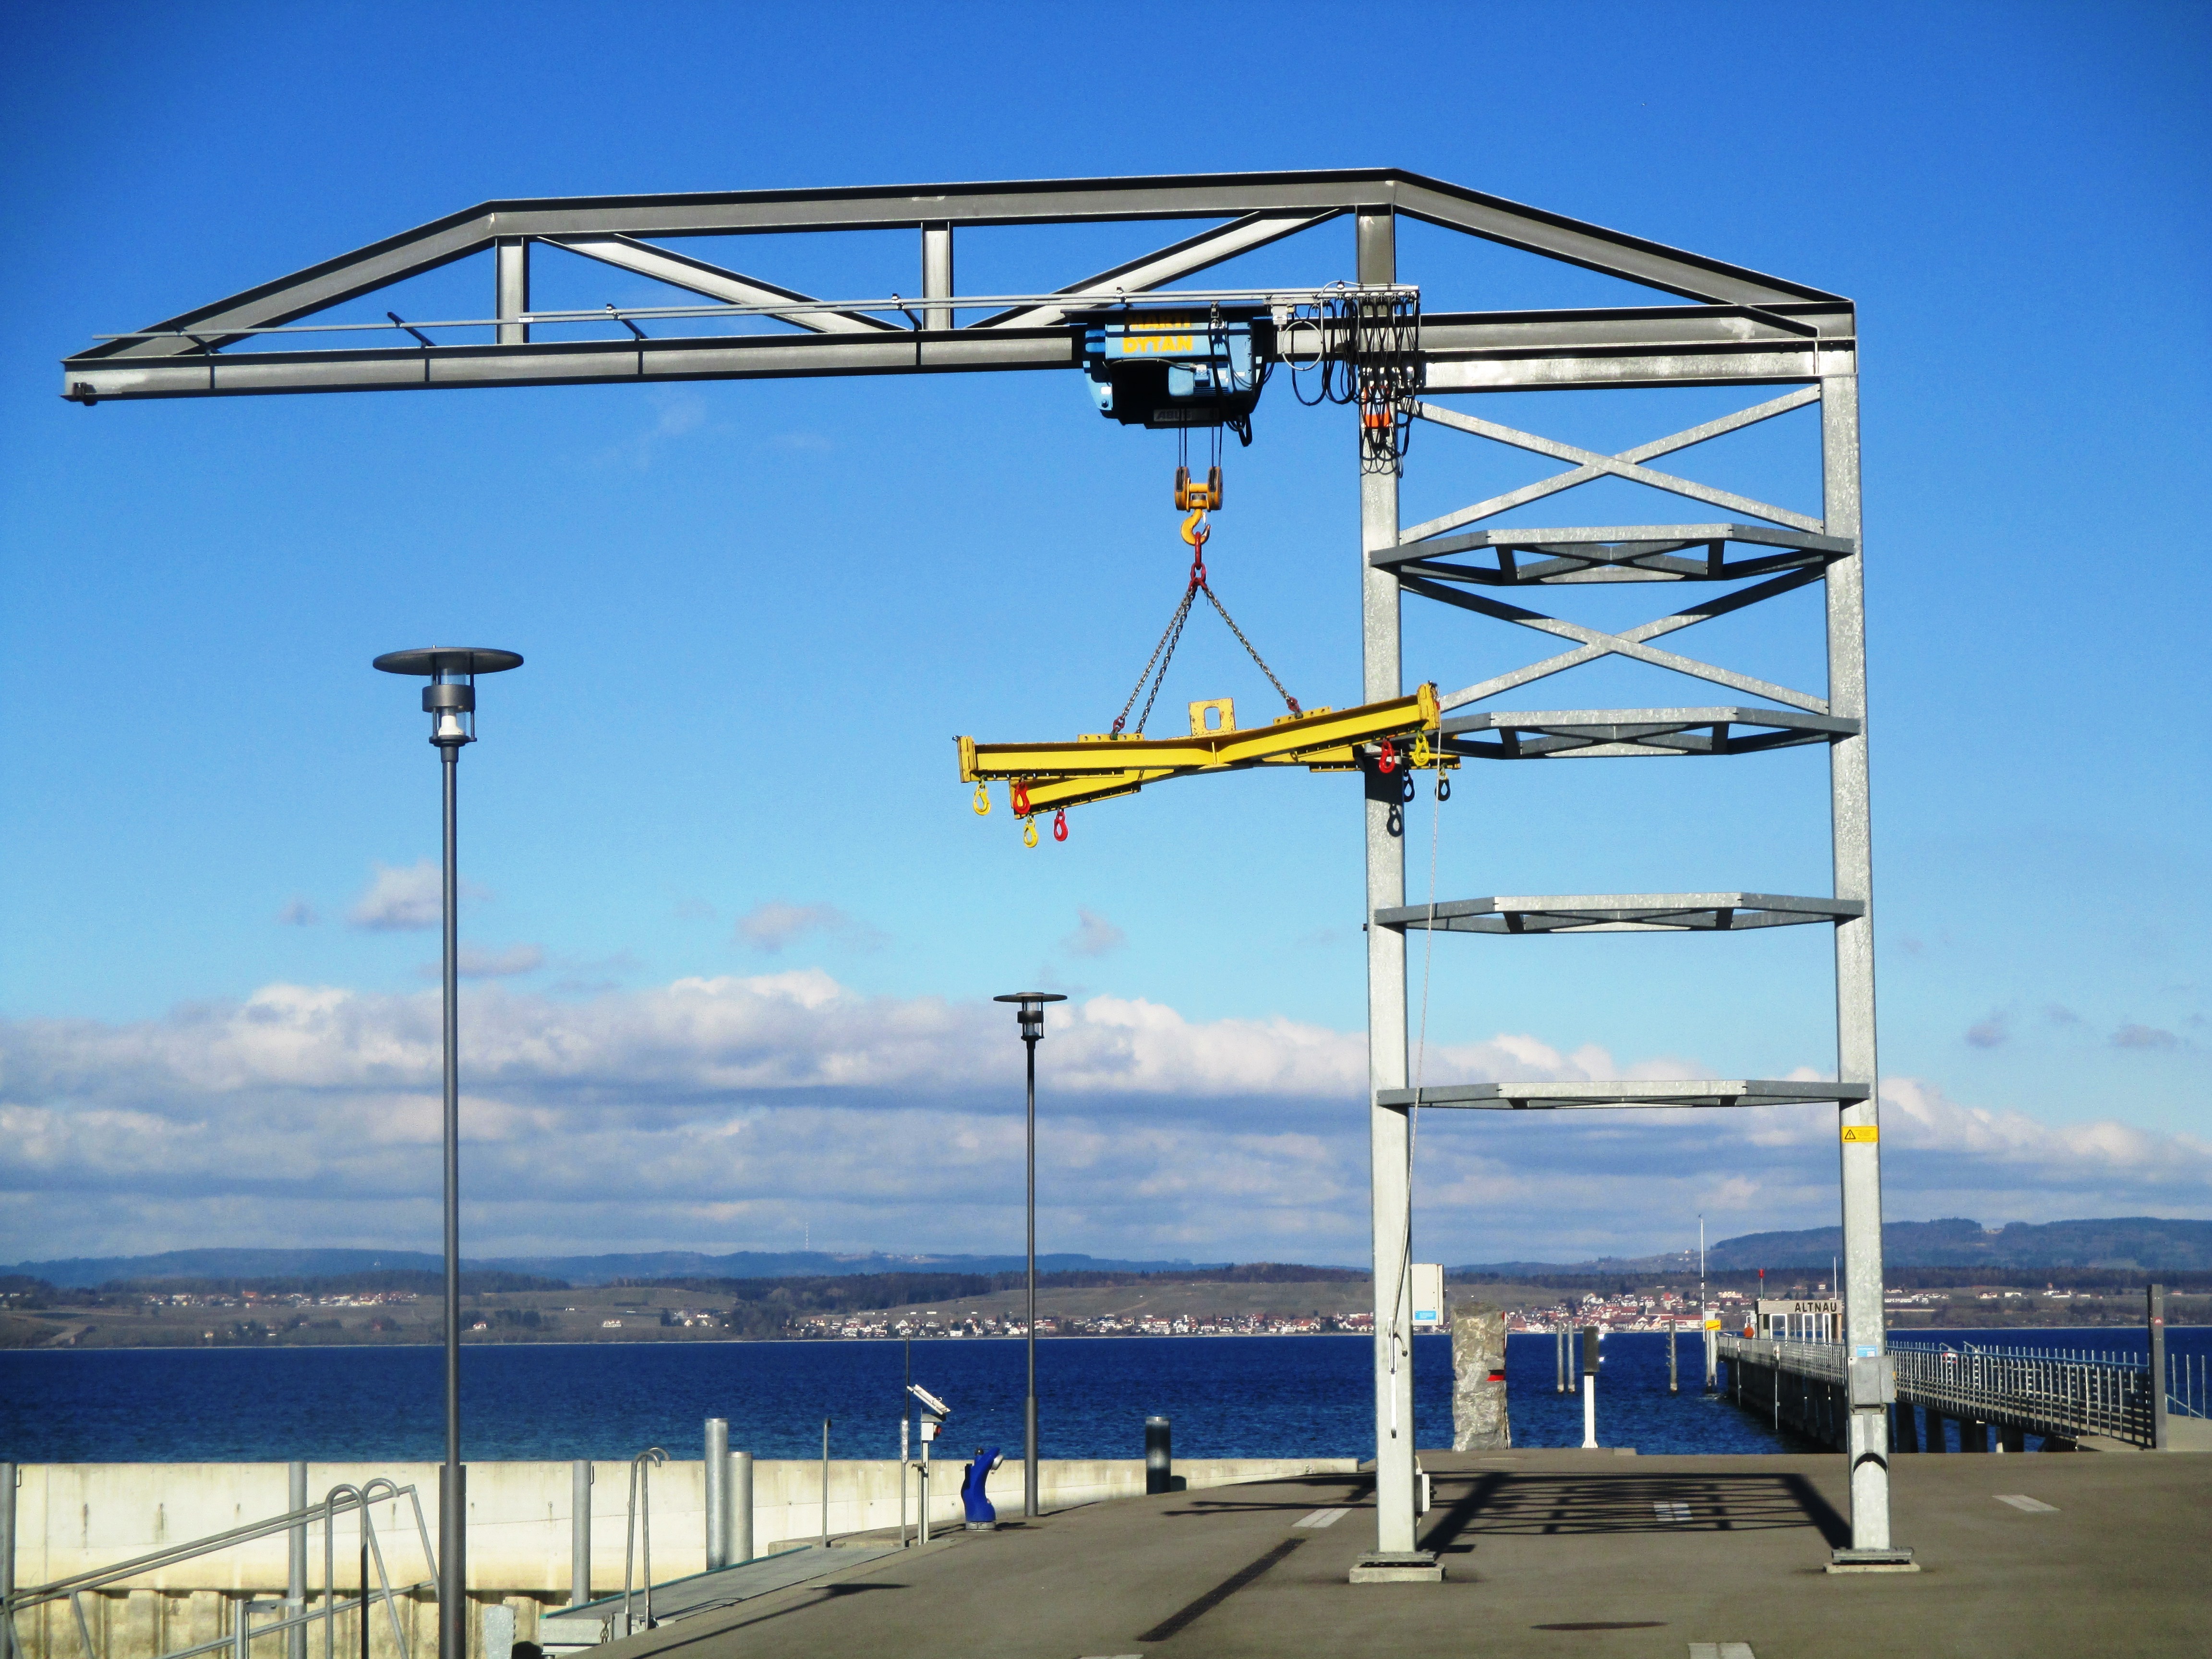
dock, sky, bridge, lake, wind, pier, walkway, vehicle, tower, mast, background, switzerland, crane, lake constance, cable stayed bridge, impressive, thurgau, boat harbour, altnau, schifsskran